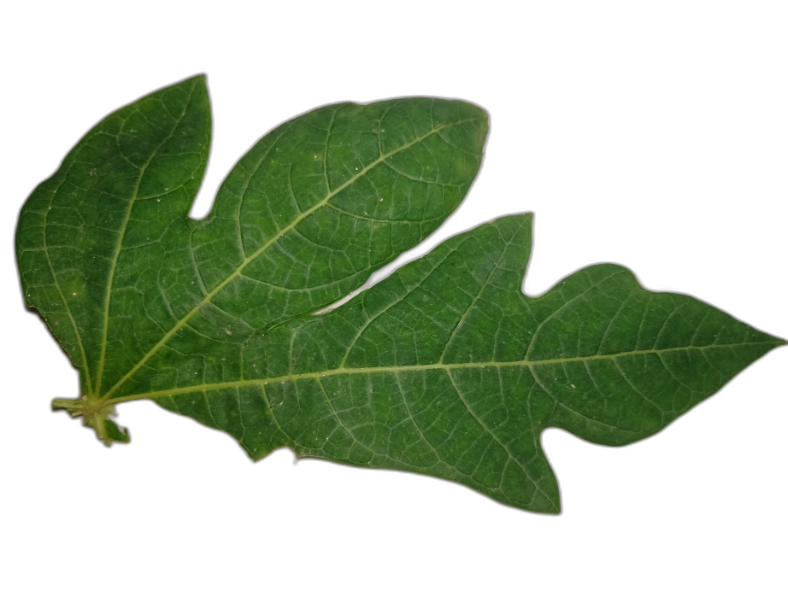
Crop: Papaya
Label: Healthy_leaf